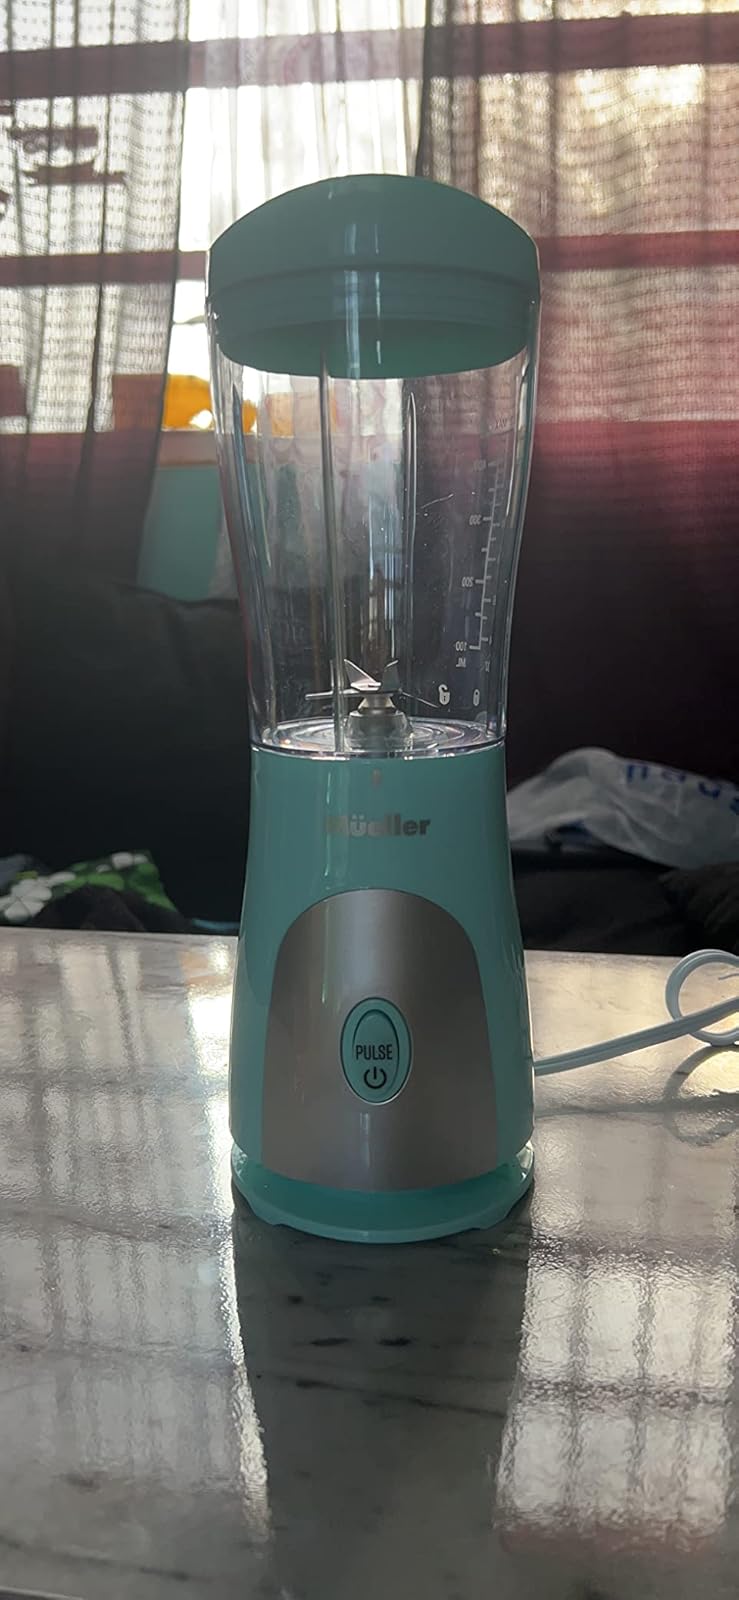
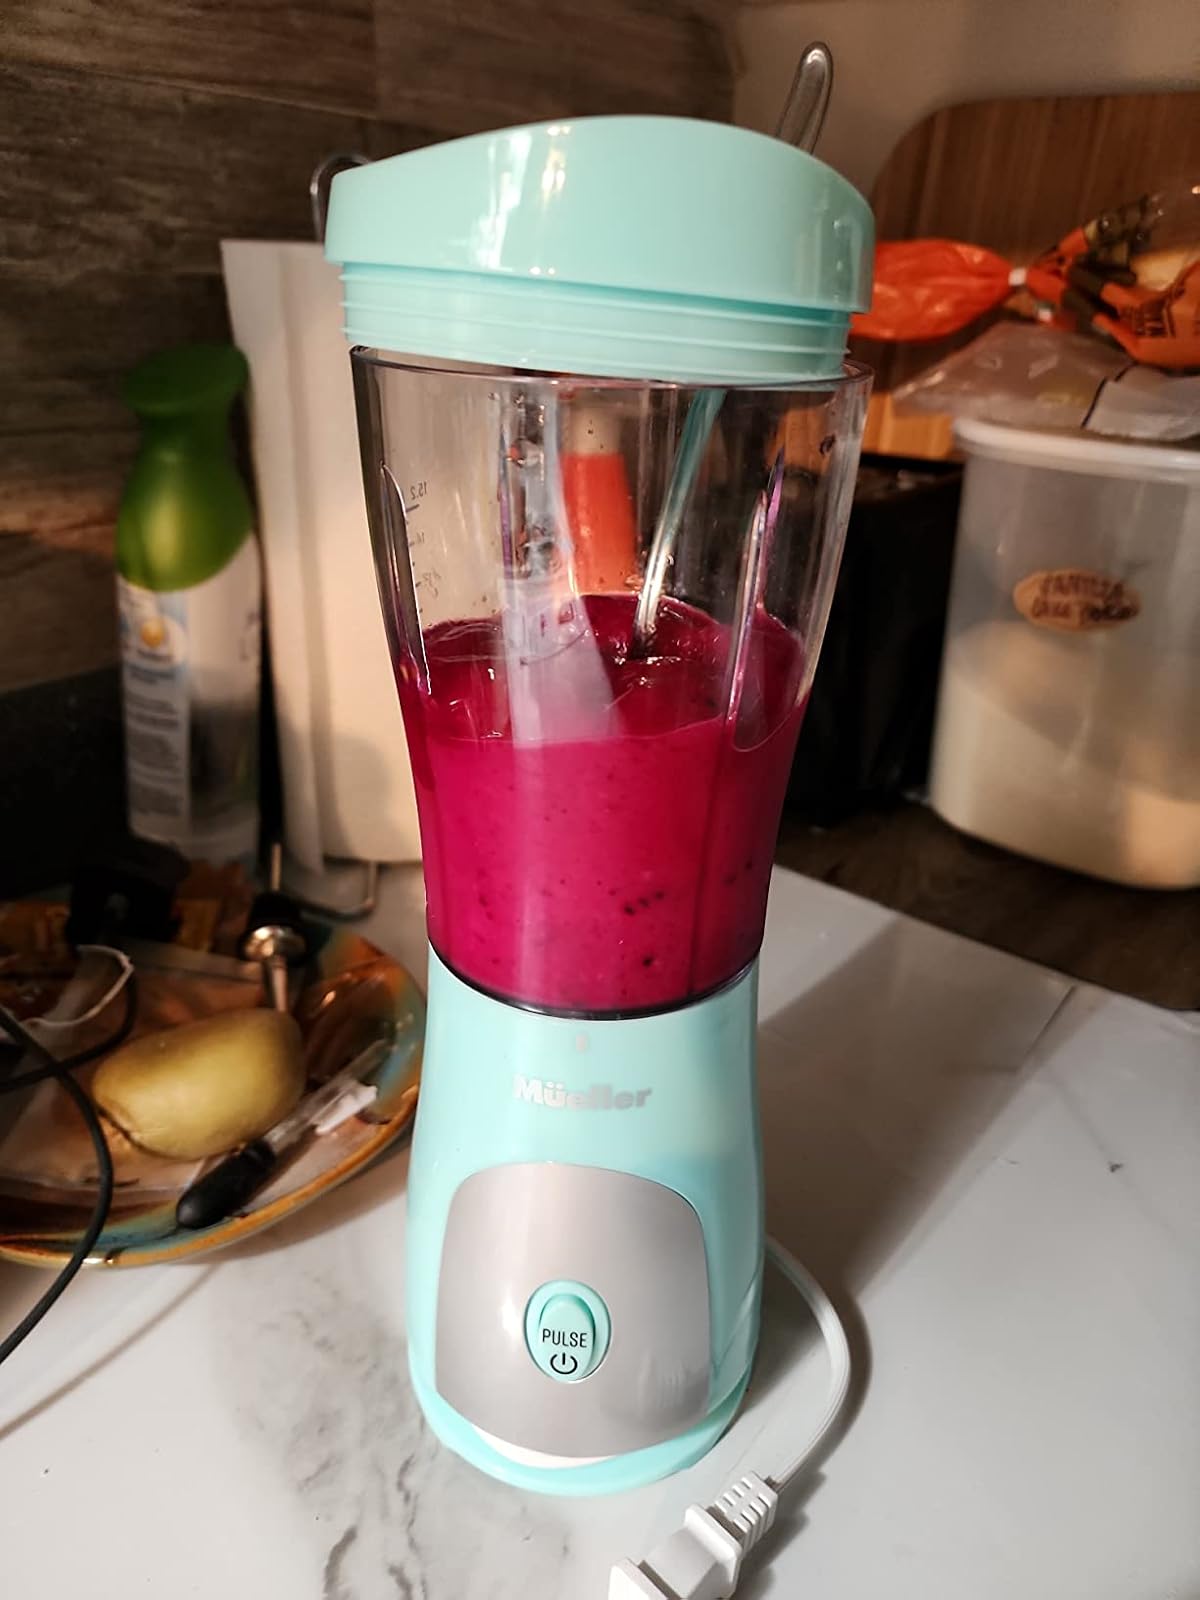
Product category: items_blender
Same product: yes